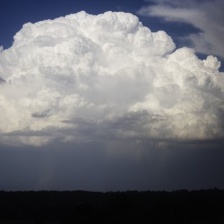
Cloud type: Cumulonimbus